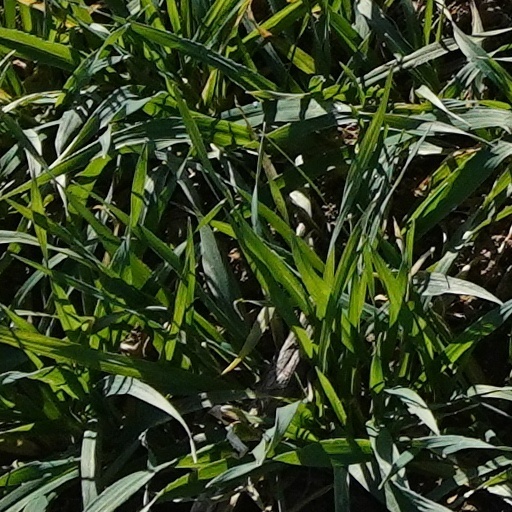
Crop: wheat